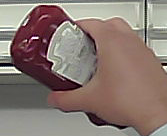
Product: heinz_ketchup